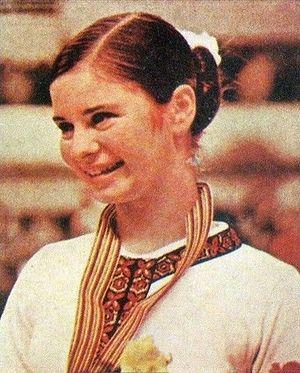
Christine Errath, née le 29 décembre 1956 à Berlin-Est, est une patineuse artistique est-allemande. Elle était entraînée par Inge Wischnewski au SC Dynamo Berlin et concourait pour la République démocratique allemande.